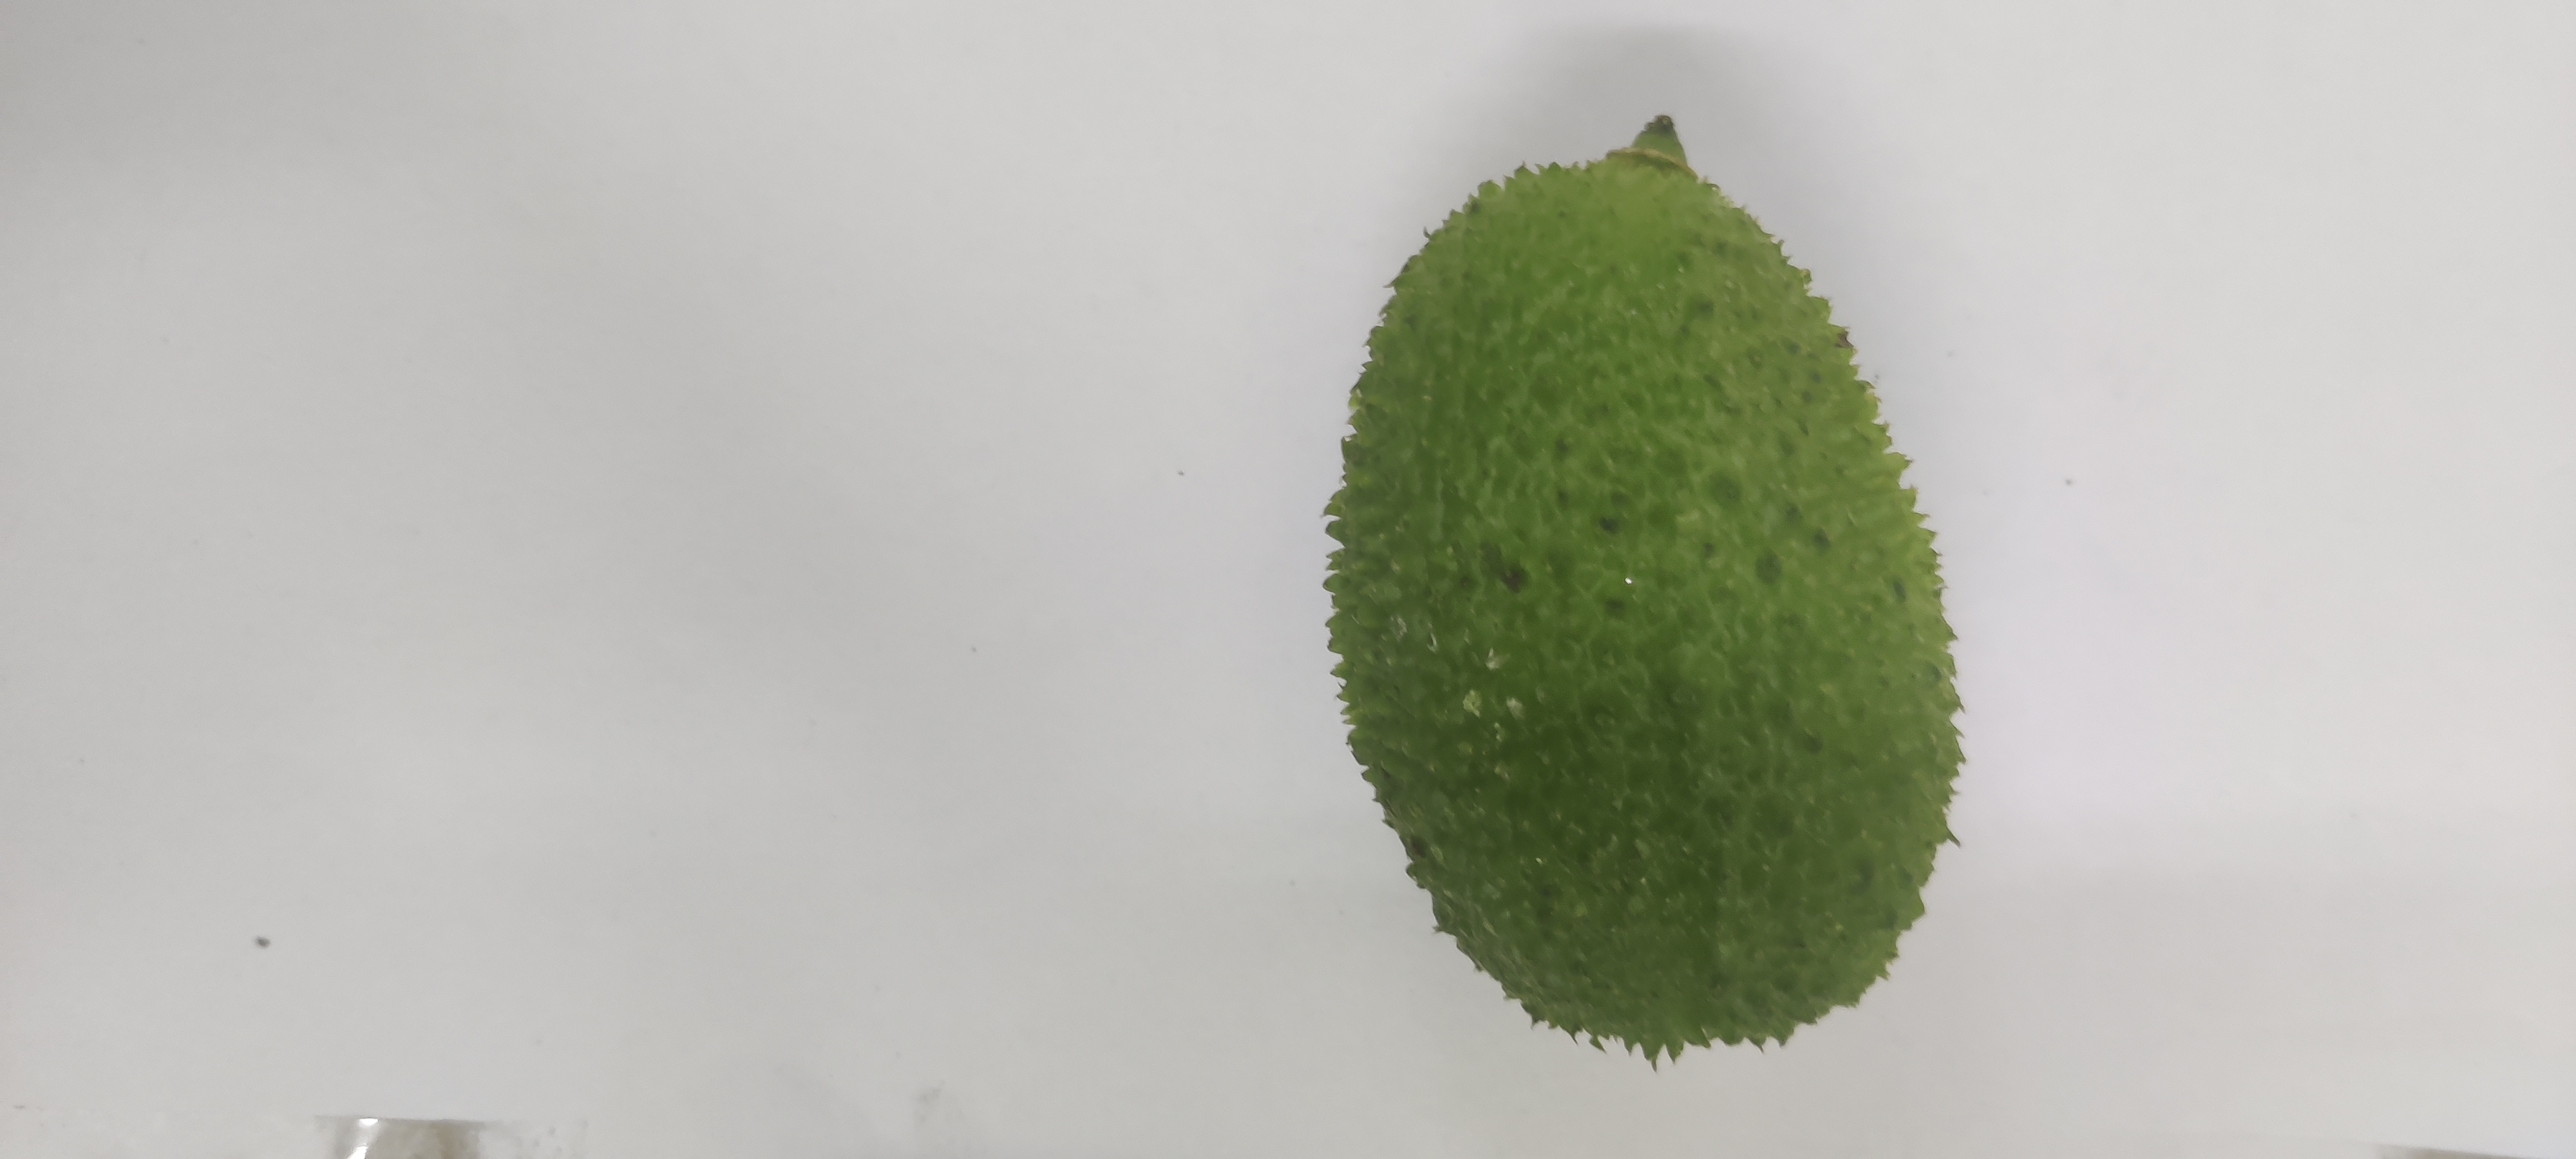
Crop: Spiny Gourd
Condition: Fresh